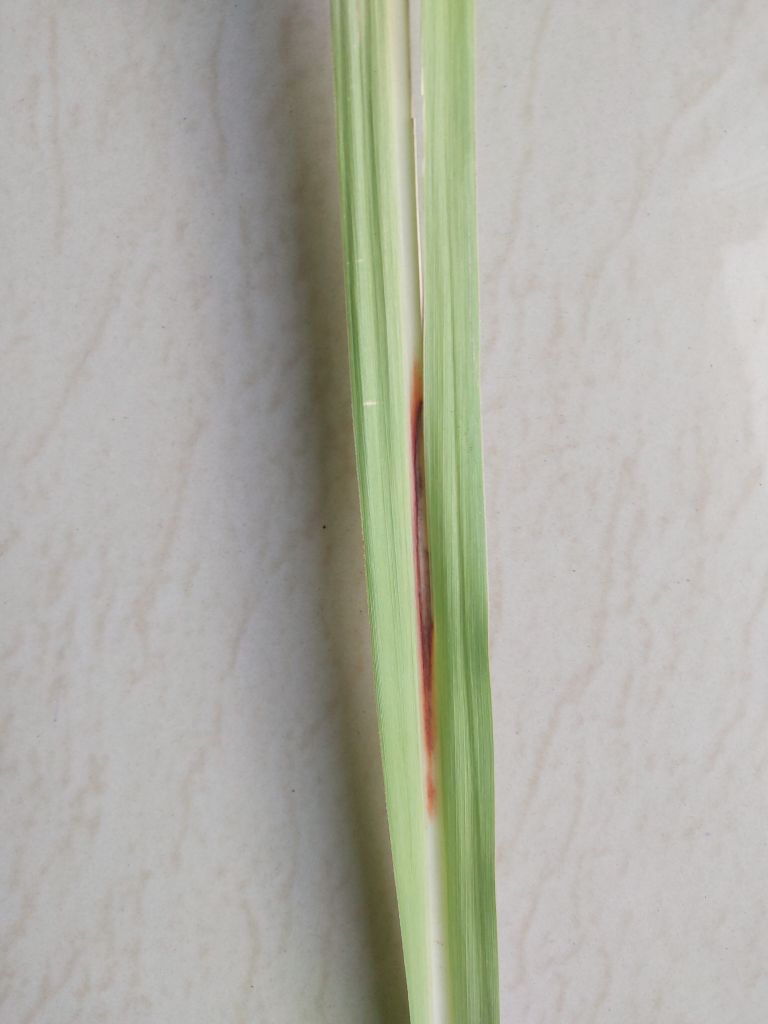
Label: Brown Spot